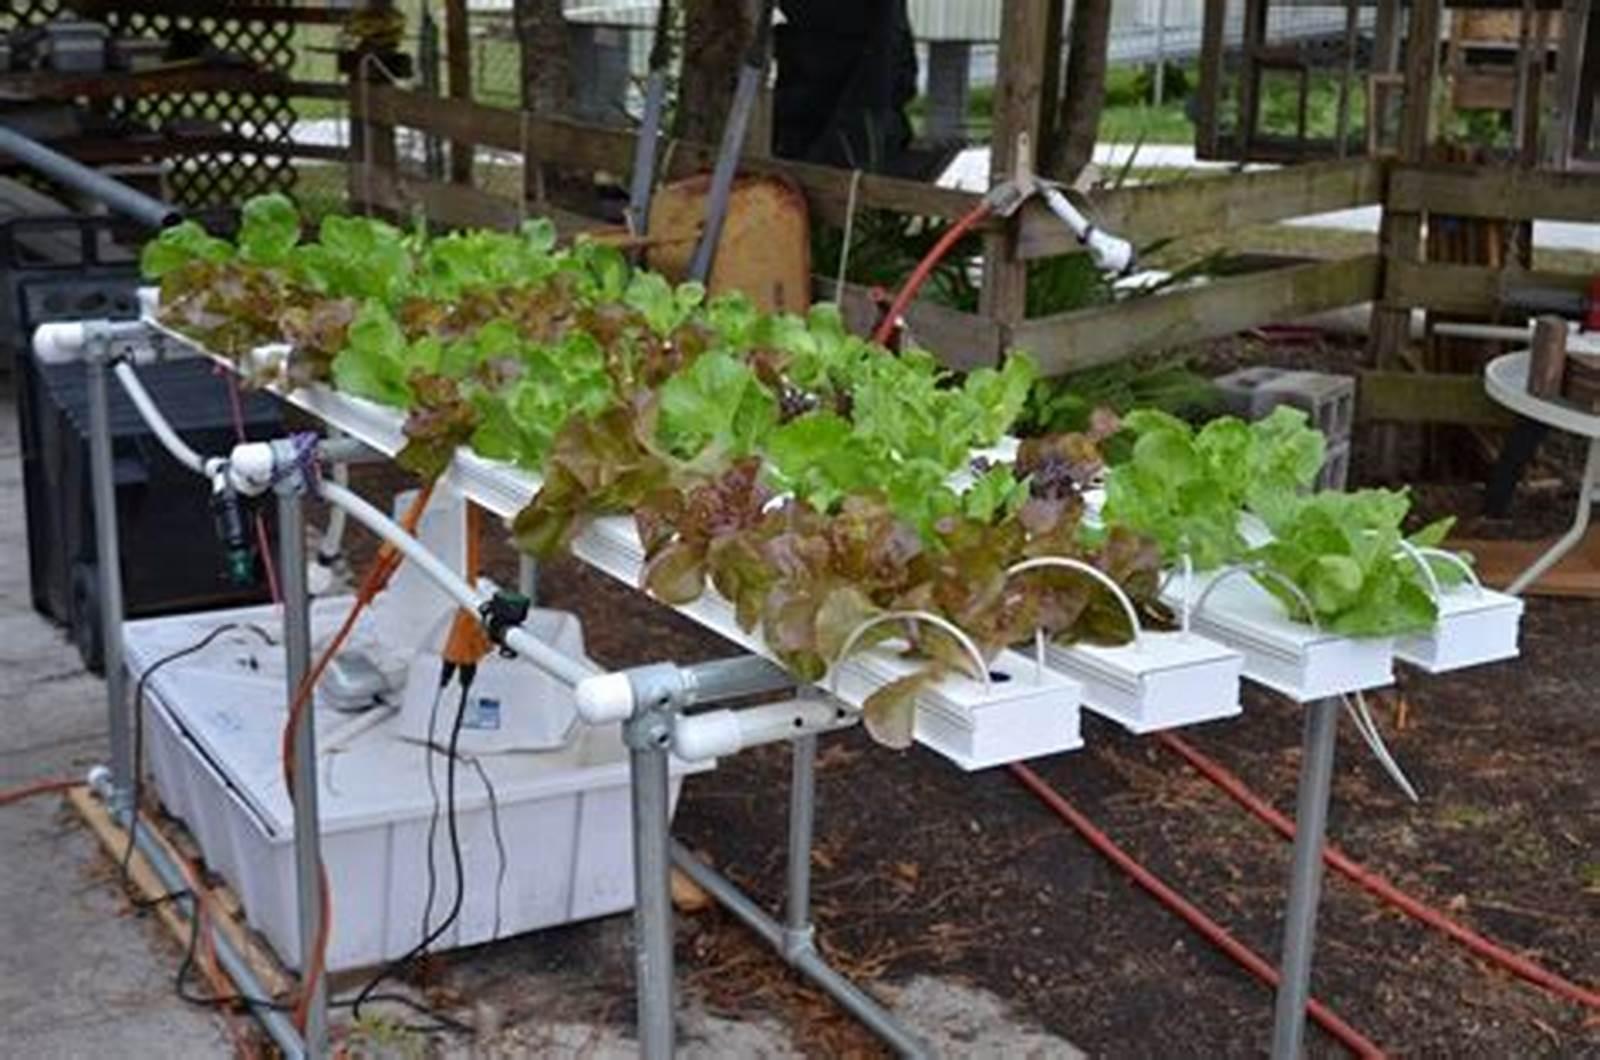
Sehemu hii inaonekana ni upanzi wa mbinu za kisasa wa mimea inayoitwa hydrofoniki. Mimea ikiwa imepandwa kwenye tini safi ambazo ni za rangi nyeupe huku zikiwa zinanyunyuziwa maji kwa kutumia paipu.